Lego Rock Band

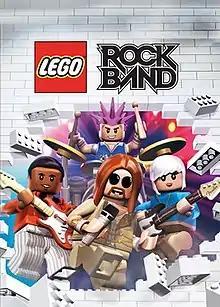

Lego Rock Band is a 2009 rhythm game developed by TT Fusion in partnership with Harmonix and published by Warner Bros. Interactive Entertainment. It is the fifth console installment in the "Rock Band "series, while it incorporates elements from Lego video games. The game was released on 3 November 2009 for Xbox 360, PlayStation 3, and Wii home consoles in the United States. A Nintendo DS version was also developed by Backbone Entertainment.